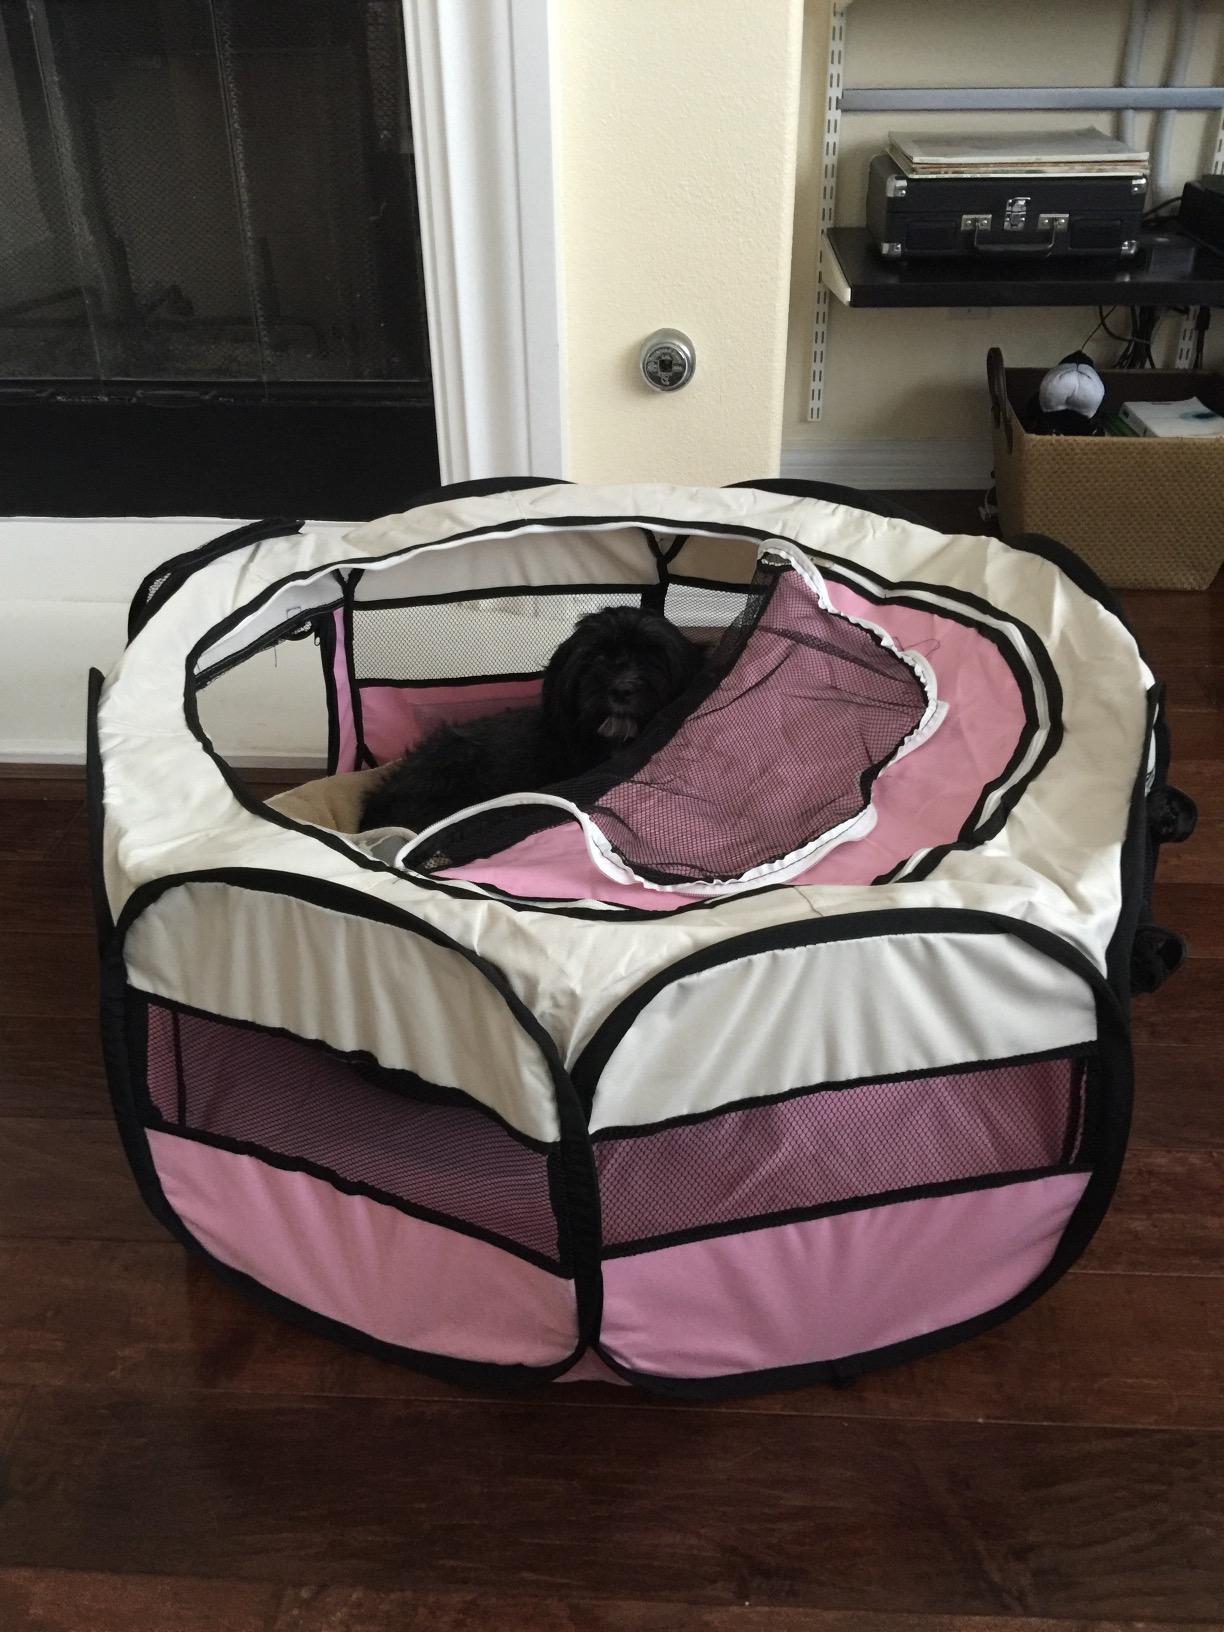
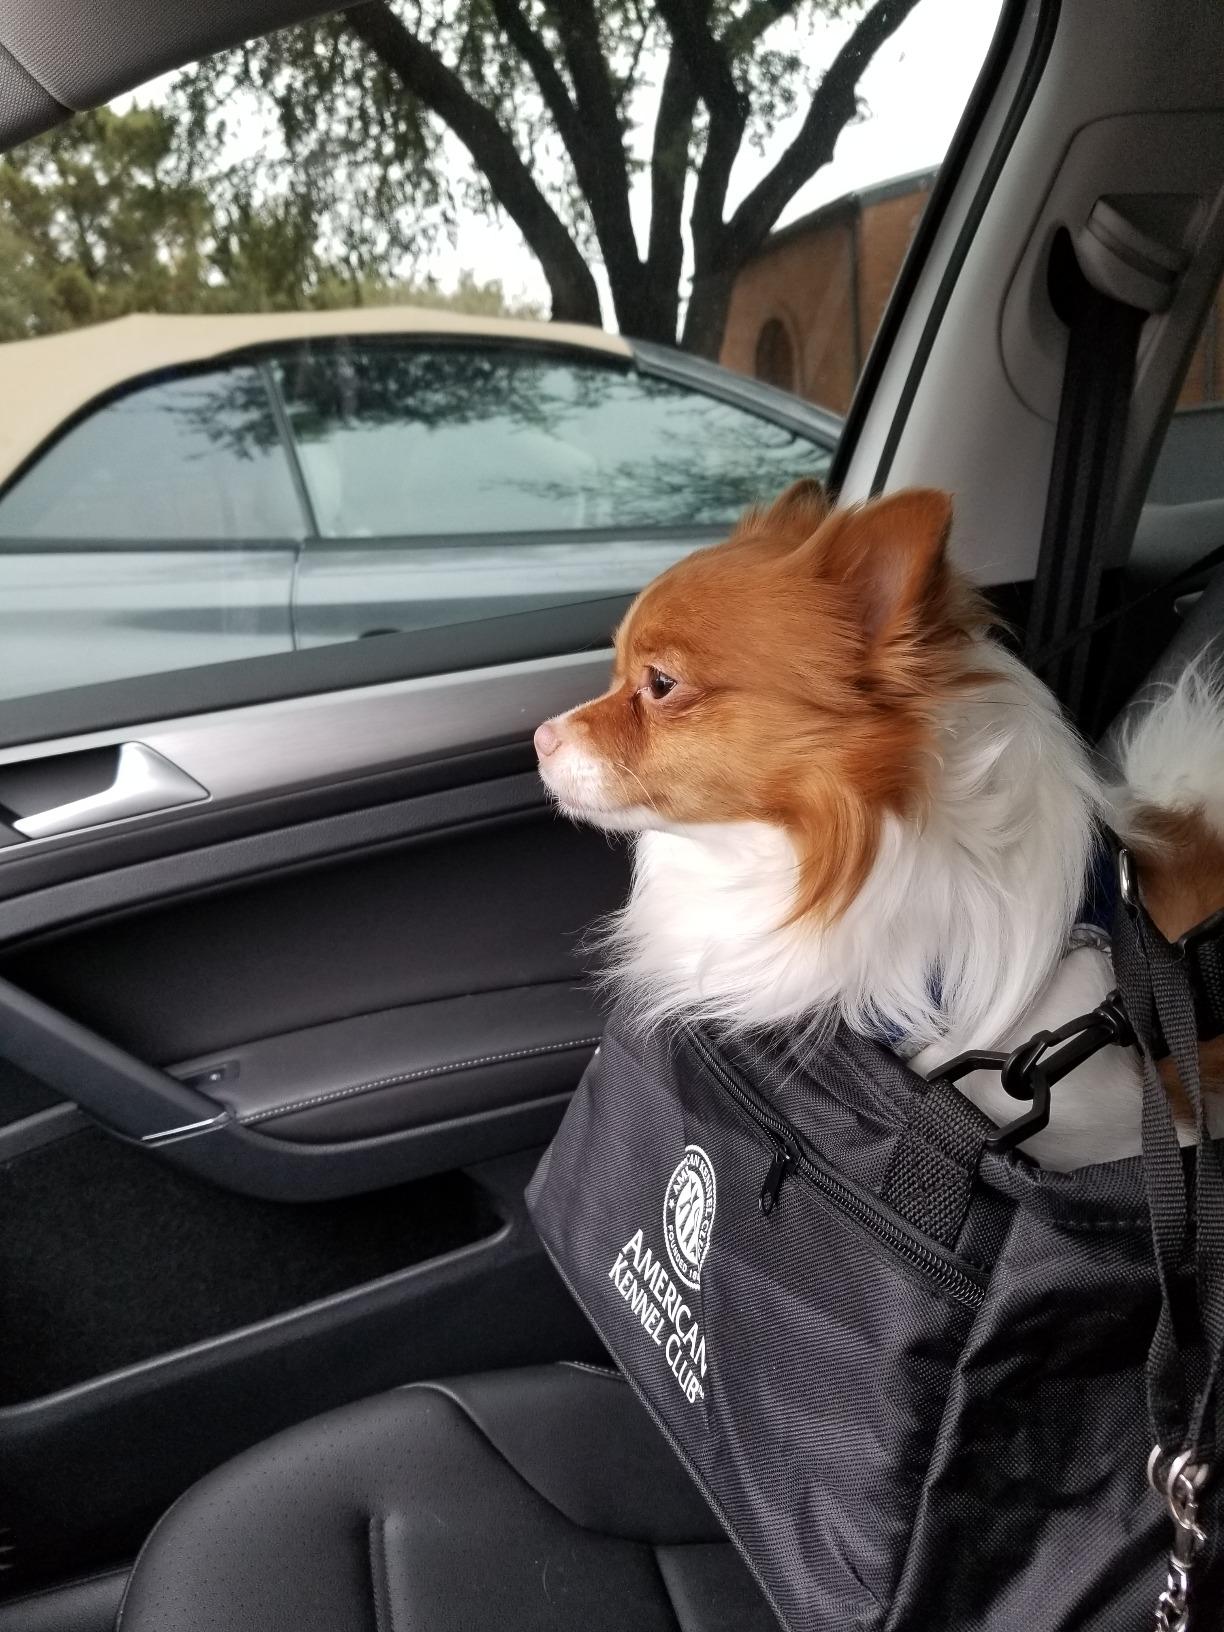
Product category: items_kennel
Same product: no